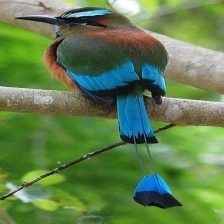
Species: TURQUOISE MOTMOT
Scientific name: EUMOMOTA SUPERCILIOSA